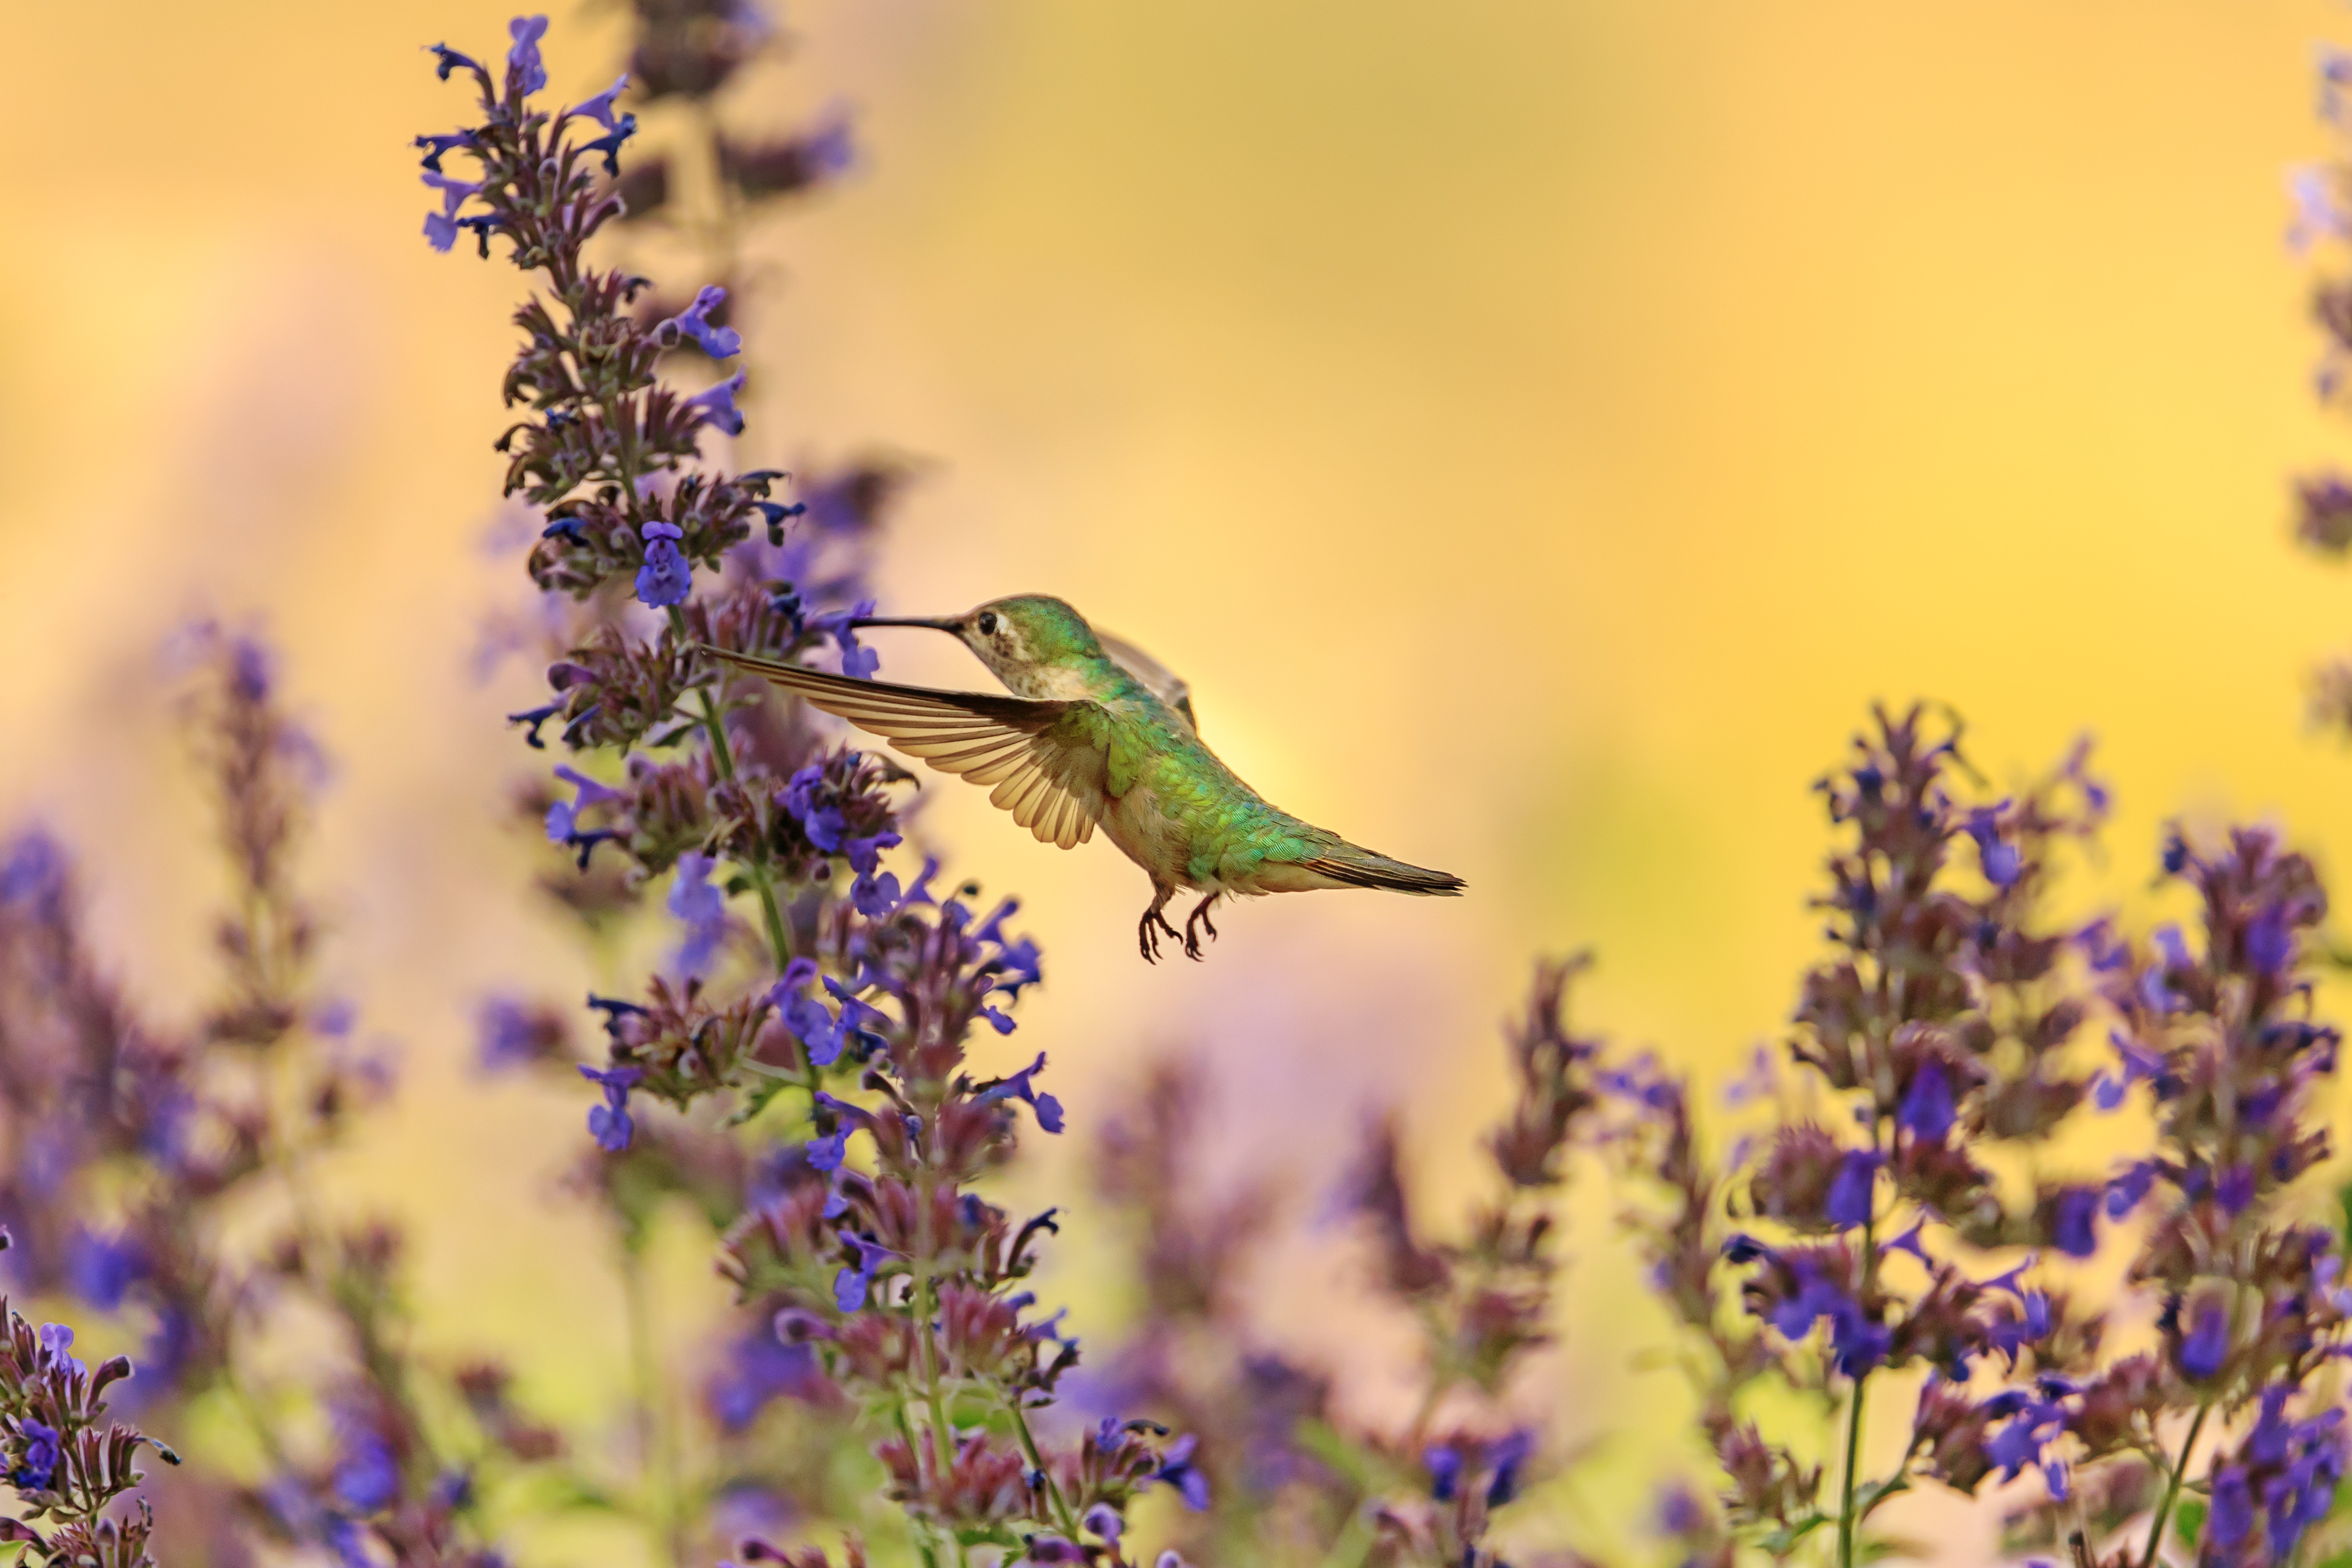
bird, hummingbird, fauna, flora, wildlife, lavender, morning, beak, pollinator, english lavender, spring, flower, nectar